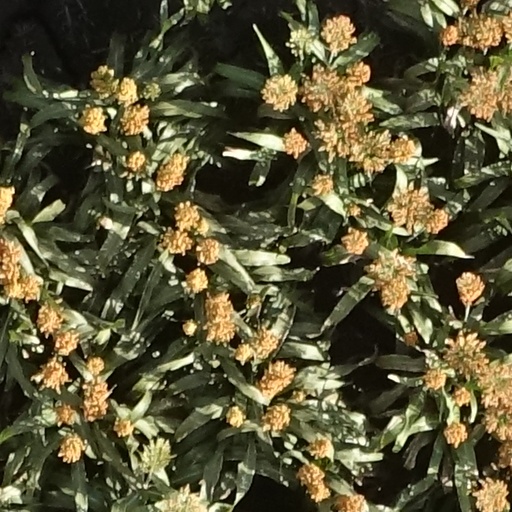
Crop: sorghum